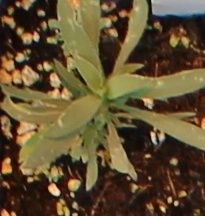
Label: Kochia